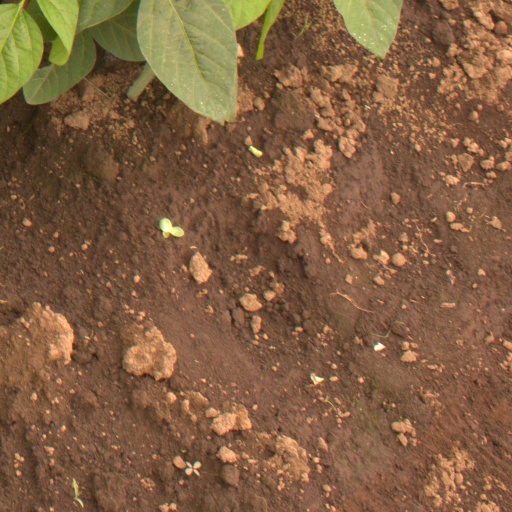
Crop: soybean